Drew Kaser

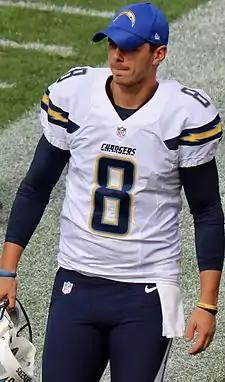
Kaser with the San Diego Chargers in 2016

Andrew "Drew" James Kaser (born February 11, 1993) is an American former professional football player who was a punter in the National Football League (NFL). He played college football for the Texas A&M Aggies, twice earning All-American honors. He was selected by the San Diego Chargers in the sixth round of the 2016 NFL draft.